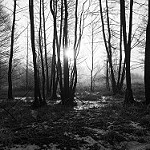
Label: forest